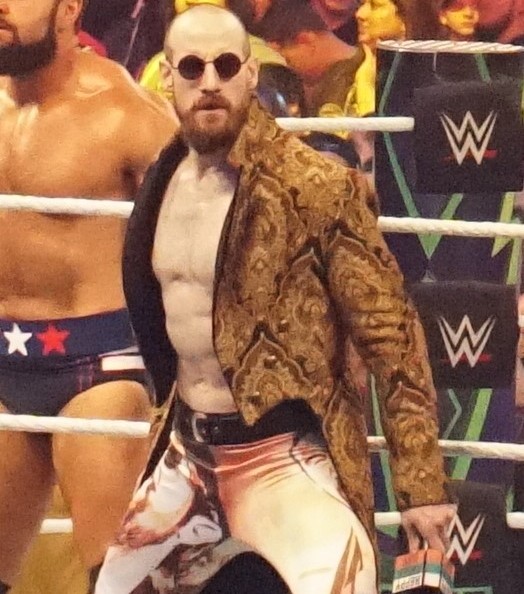
ไอเดน อิงลิช

| name = ไอเดน อิงลิช
| image = English&Rusev crop (cropped).jpg
| birthname = Matthew Rehwoldt
| alma_mater = Columbia College Chicago
| birth_place = Chicago, Illinois,United States
| resides = Chicago, Illinois|Chicago, Illinois, United States
| family = Los Guerreros|Guerrero
| names = Aiden EnglishMatt Marquee
| billed = Chicago, Illinois
| trainer = Florida Championship Wrestling
| debut = 2011
แมทธิว เรห์เวิลต์ (Matthew Rehwoldt) เกิด 7 ตุลาคม ค.ศ. 1987 เป็นนักมวยปล้ำอาชีพชาวอเมริกันที่เซ็นสัญญากับWWEเปิดตัวในNXTนาม ไอเดน อิงลิช (Aiden English) เป็นอดีตแชมป์แท็กทีม NXTร่วมกับไซมอน ก็อตช์ในนามเดอะวอดวิลเลียนส์
==แชมป์และรางวัล==
* Impact Wrestling
** Impact Wrestling Homecoming (2021)#Homecoming Intergender Tag Team Tournament|2021 Homecoming King and Queen Tournament – with Deonna Purrazzo
* "Pro Wrestling Illustrated"
** Ranked No. 171 of the top 500 singles wrestlers in the "Pro Wrestling Illustrated#PWI 500|PWI 500" in 2016
* WWE
** NXT Tag Team Championship (List of NXT Tag Team Champions|1 time) – with Simon Gotch
==อ้างอิง==
==แหล่งข้อมูลอื่น==
*
*
*
หมวดหมู่:นักมวยปล้ำอาชีพชาวอเมริกัน
หมวดหมู่:นักมวยปล้ำอาชีพจากรัฐอิลลินอย
หมวดหมู่:โลสเกร์เรโรส์